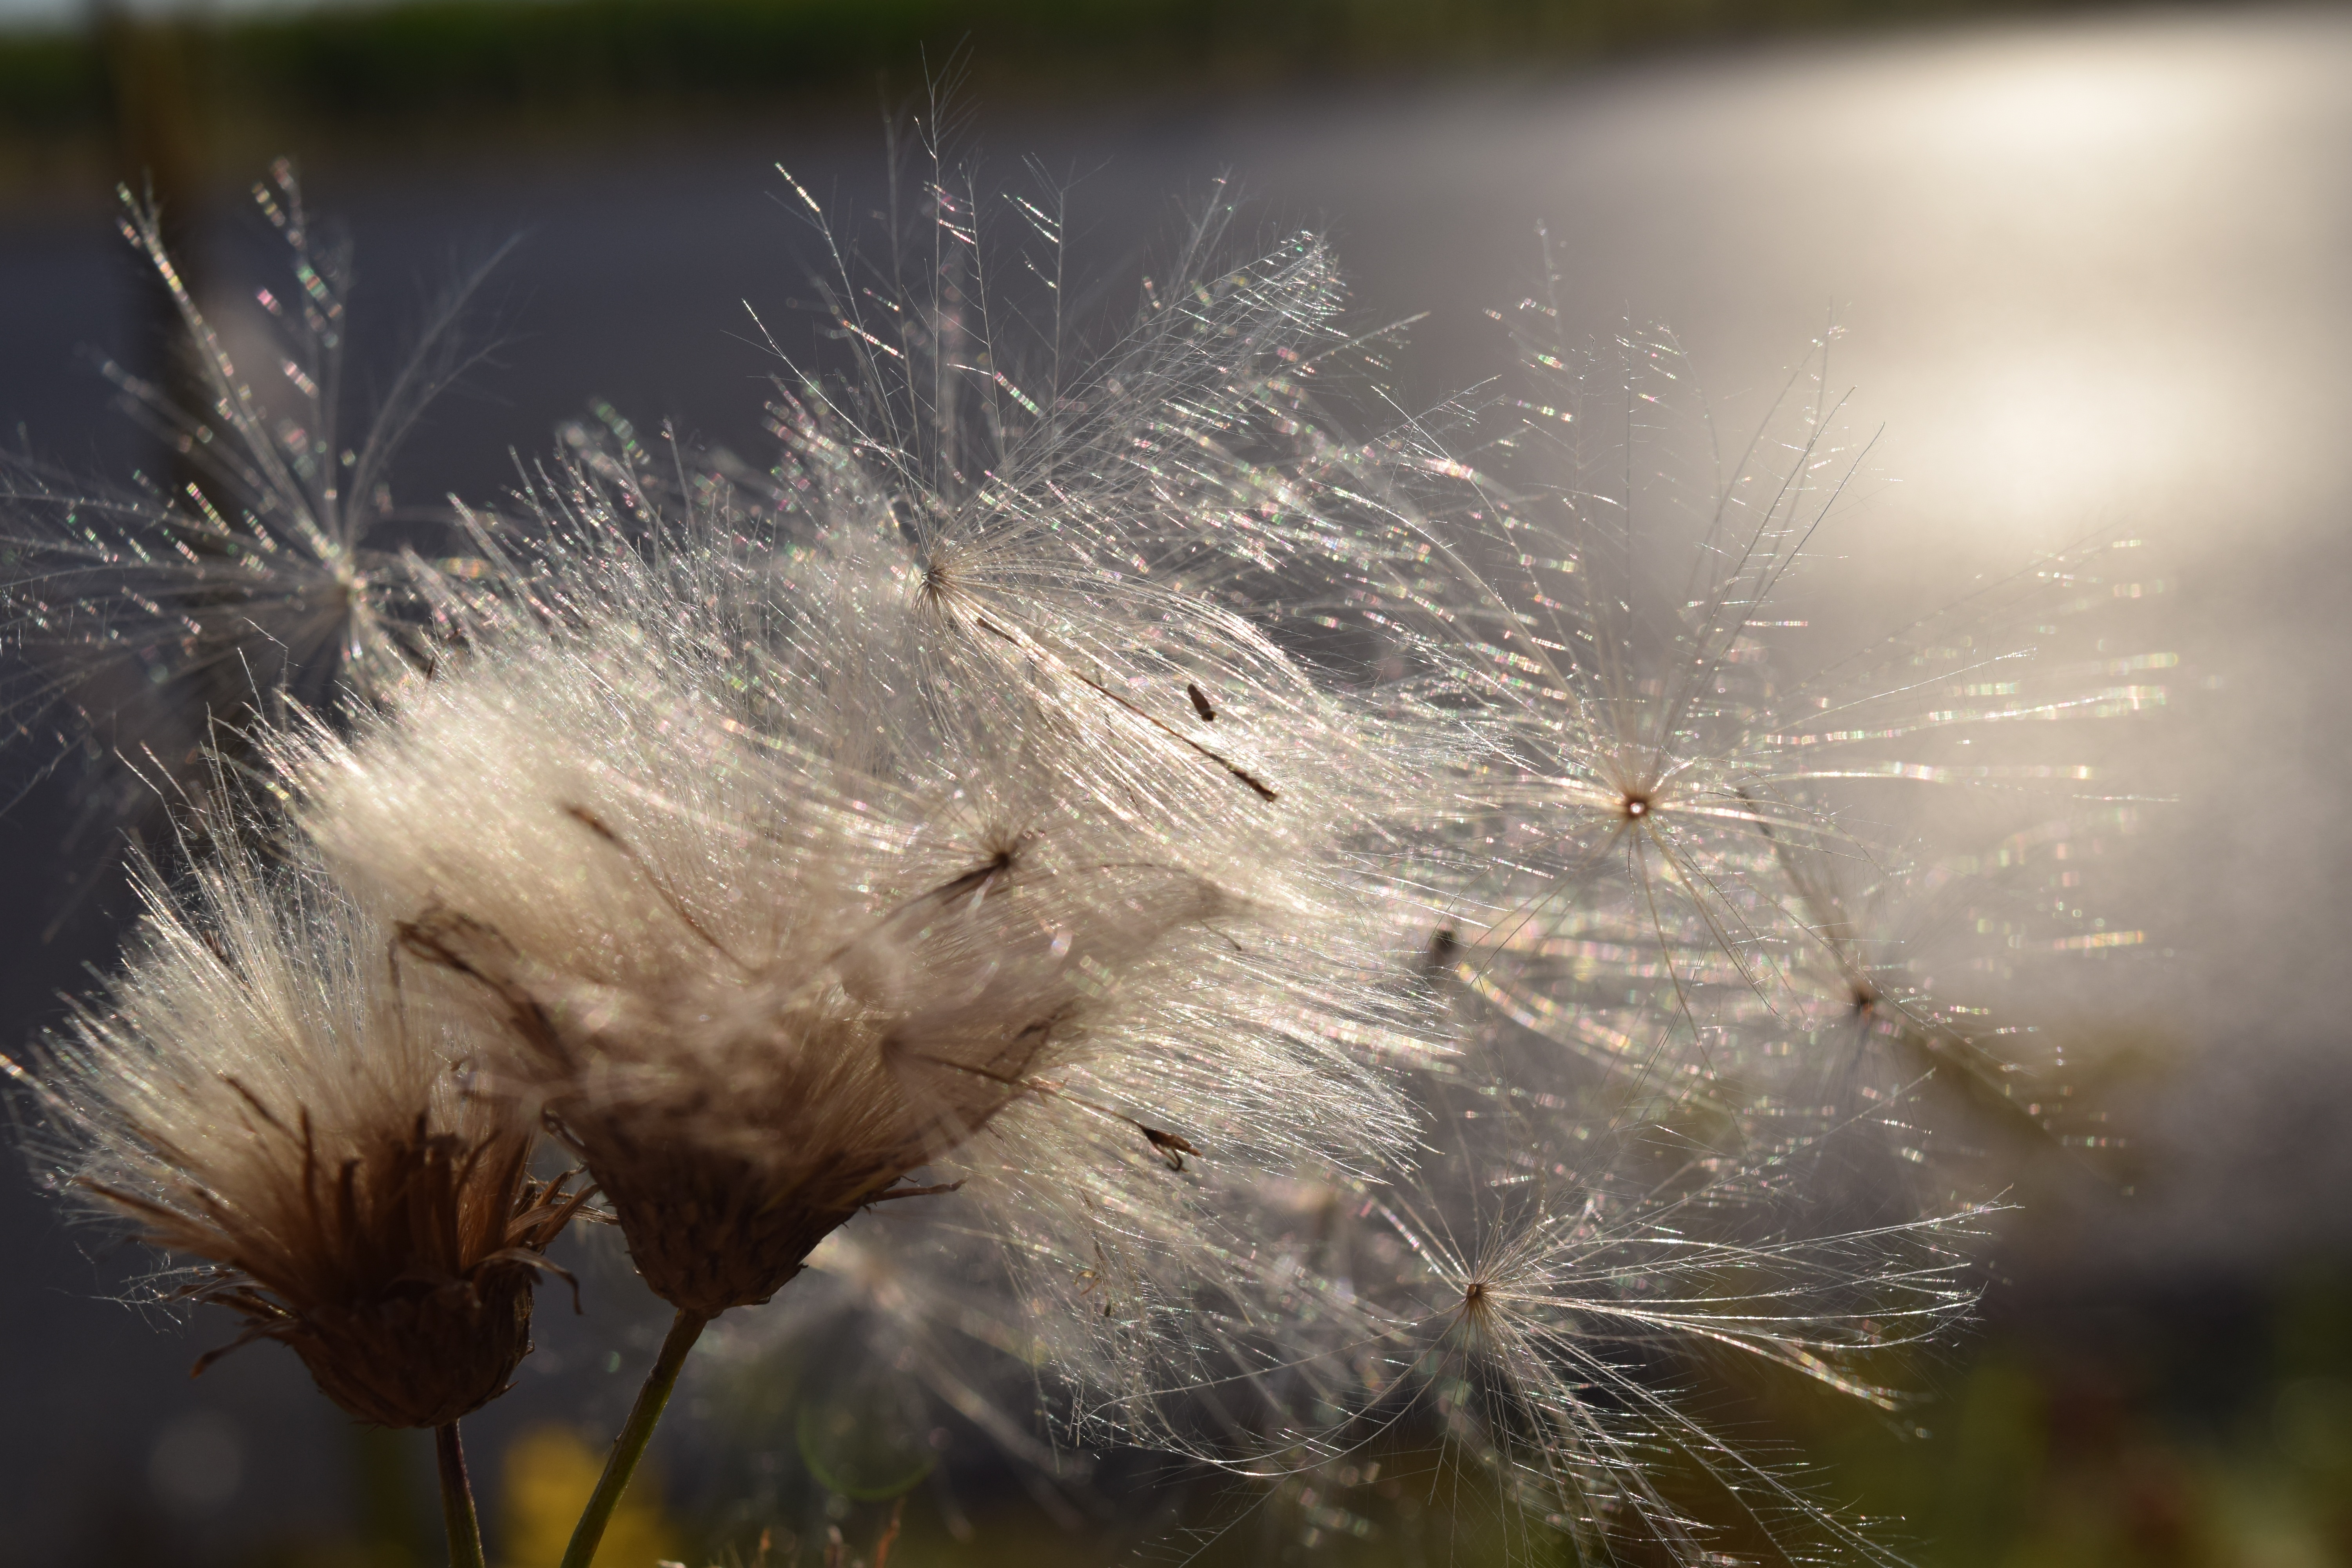
nature, grass, branch, sunshine, white, sunlight, wind, frost, fly, float, close, fauna, material, invertebrate, close up, tender, back light, macro photography, flying seeds, ease, grass family